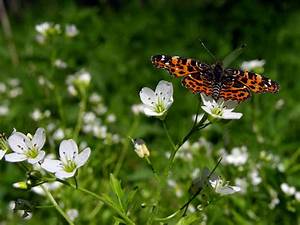
Label: farfalla